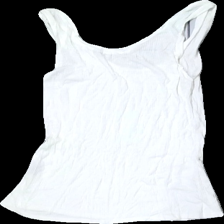
View: back
Type: Tank top
Category: Ladies
Brand: Not in the list
Brand text on label: Åhlens
Colors: White
Material: 100% viscose
Cut: Regular, C-collar
Size: 40
Season: All
Holes: Minor
Damage: Holes
Damage location: middle center
Damage 2:  Crooked seam
Damage 2 location: bottom right
Price range: <50
Recommended usage: Recycle
Comment: Washed out